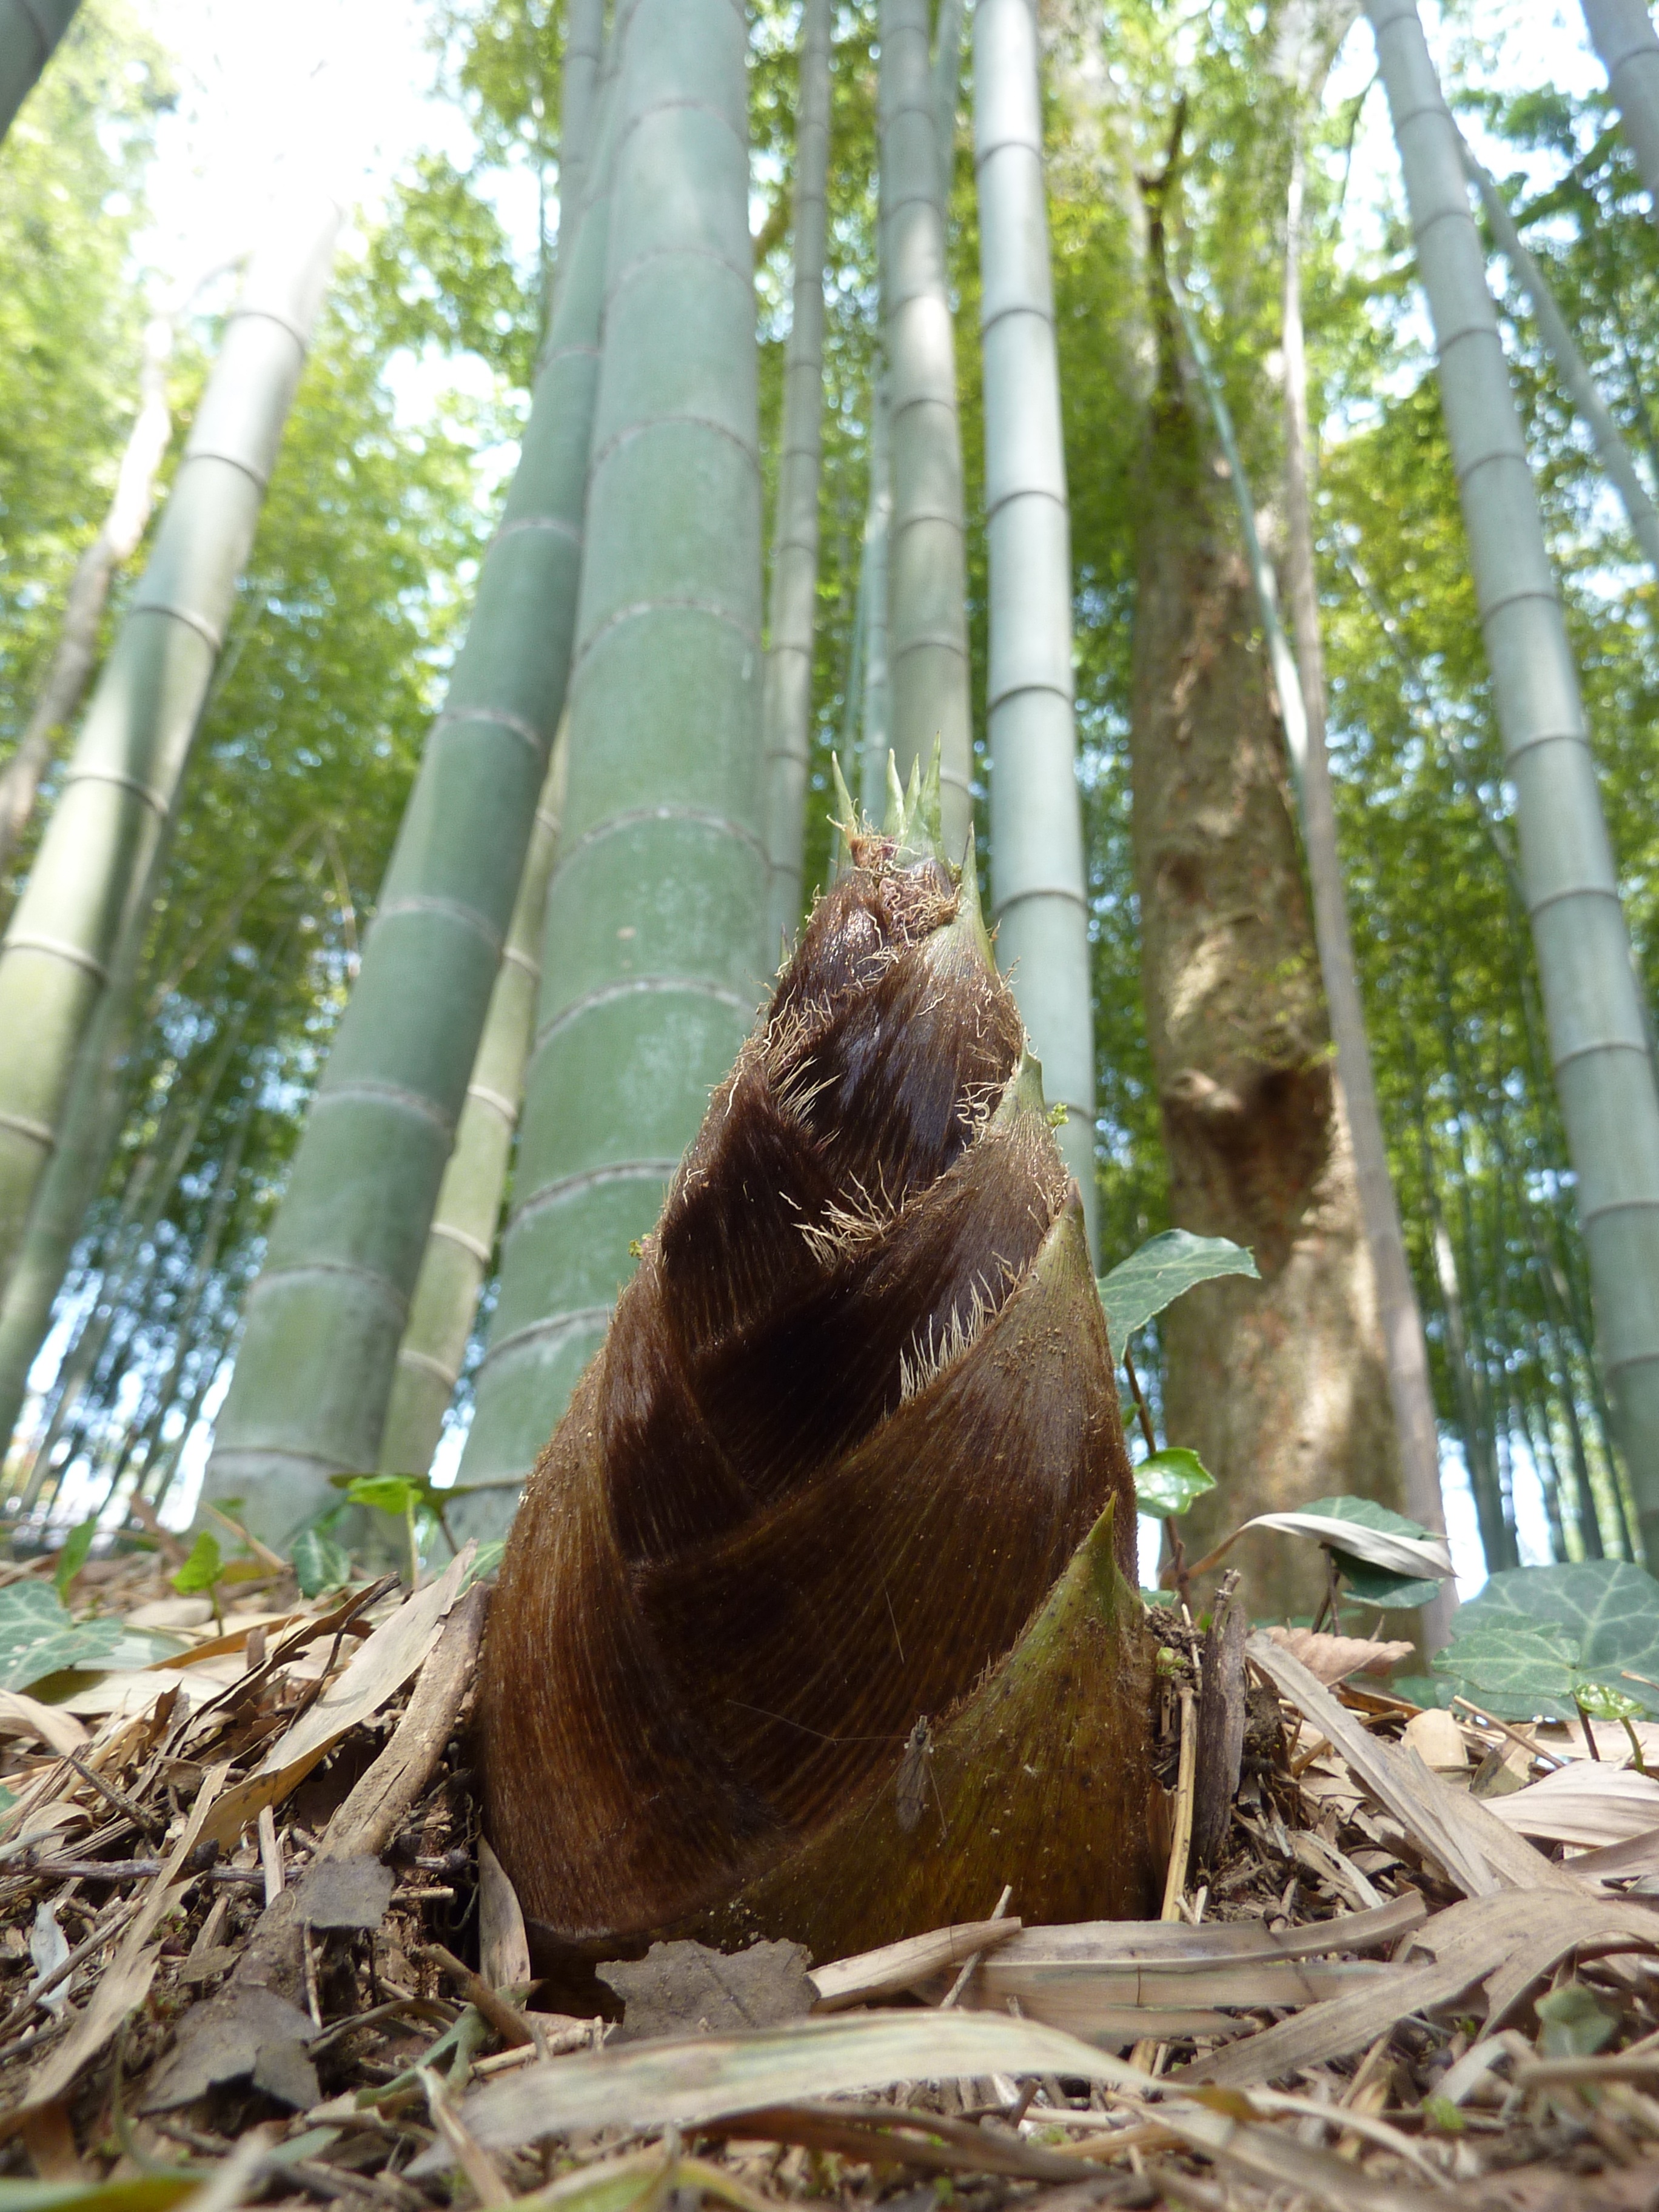
tree, bird, plant, flower, trunk, food, produce, botany, garden, japan, sprout, shoot, bamboo, grass family, arecales